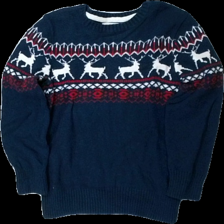
View: front
Type: Sweater
Category: Children
Brand: H&M
Colors: Blue, Red, White
Material: 62% nylon 38% bomull
Pattern: Animal print
Cut: C-collar
Size: 122
Season: All
Damage: luddigt
Damage location: middle center
Damage 2: luddigt
Damage 2 location: middle right
Damage 3: luddigt
Damage 3 location: middle left
Price range: <50
Recommended usage: Reuse
Description: stickad sweater med tryck